Montreal Metro

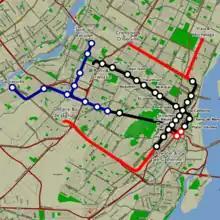
1961 project, showing the third line

The main line, the Green Line or Line 1, was to pass between the two most important arteries, Saint Catherine and Sherbrooke streets, more or less under the De Maisonneuve Boulevard. It would extend between the English-speaking west at Atwater station and French-speaking east at . The Orange Line (Line 2) was to run from north of the downtown, from Crémazie station through various residential neighbourhoods to the business district at Place-d'Armes station.